Daily Dozen Doughnut Company

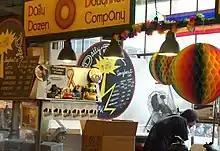

In June 2009, Elza put up a rainbow flag behind the Daily Dozen counter for Pride Month, and received a call from her landlord a week later, asking her to take it down. The dispute was soon covered by "The Stranger", and the Pike Place Market Preservation and Development Authority (PDA) was flooded with angry phone calls. Elza presented her case to the PDA and the Pike Place Market Historical Commission, and was given permission to display the flag each year in June. However, in July 2012, she decided to leave the flag up indefinitely, triggering further discussions with the authority.